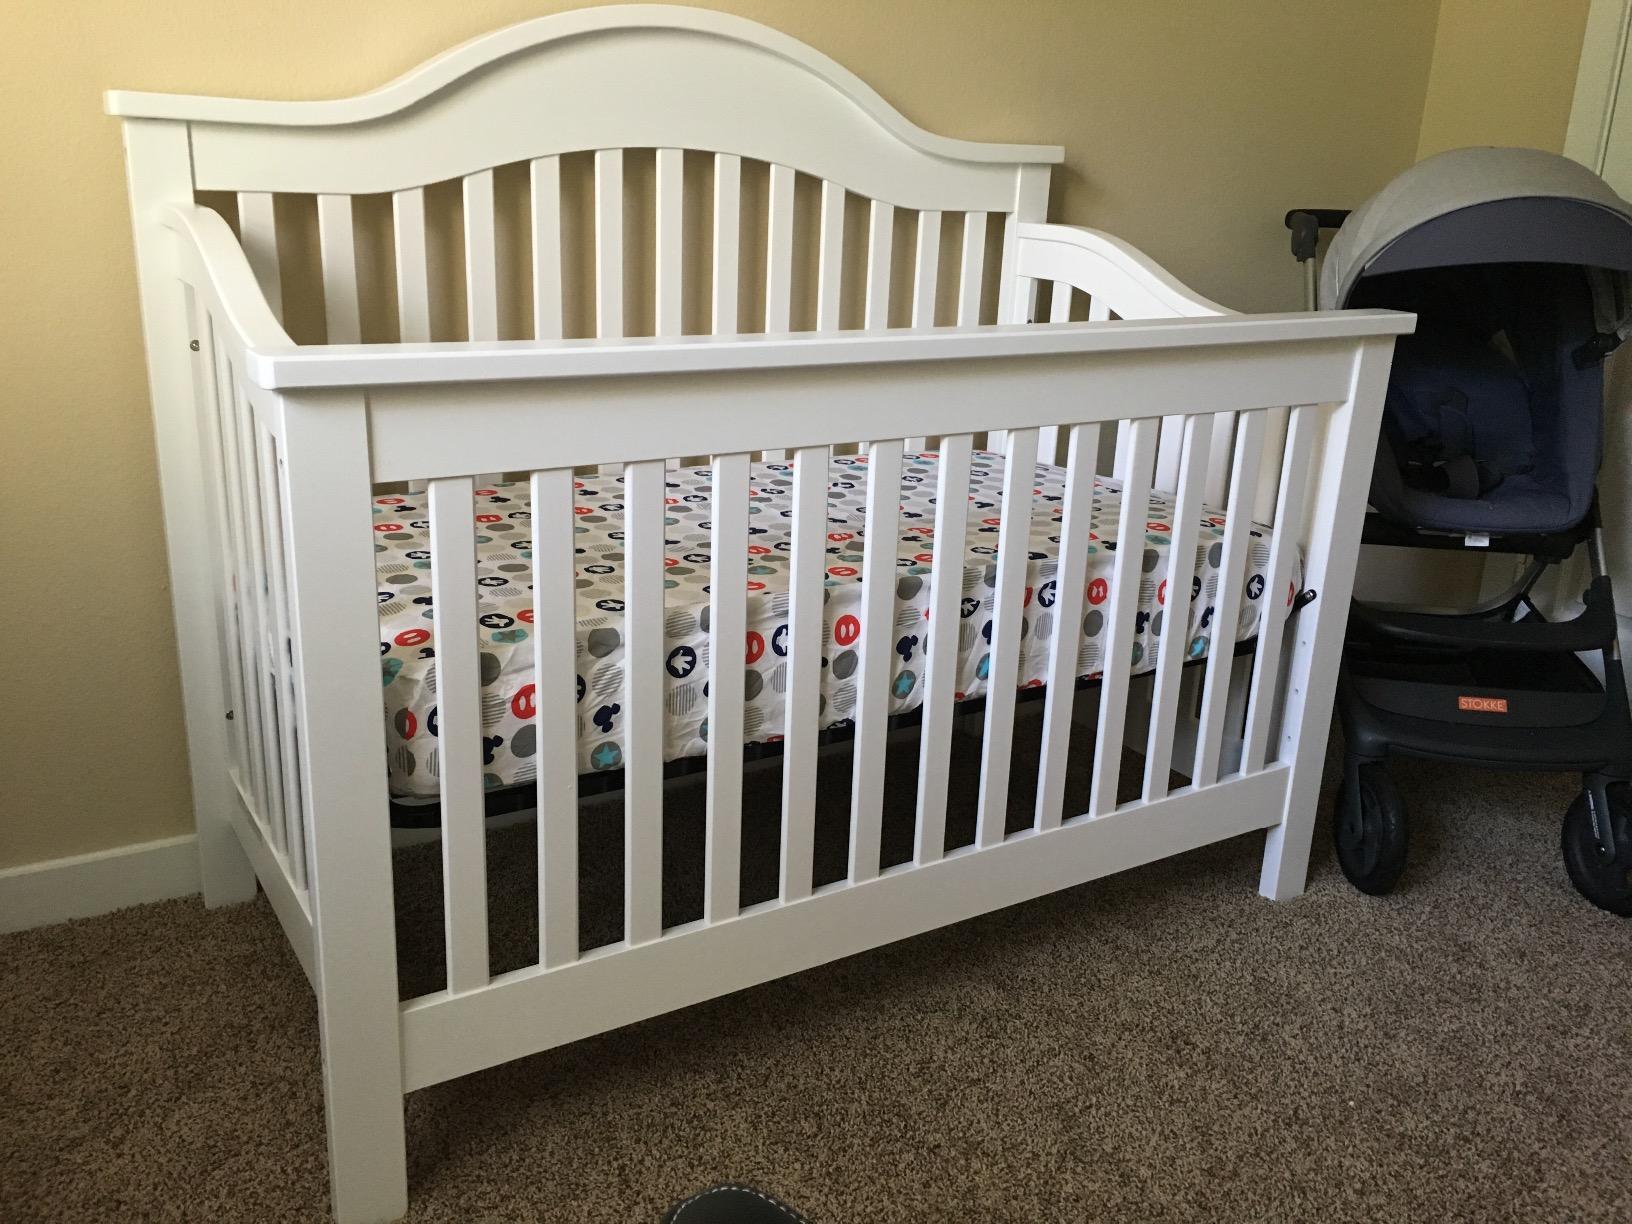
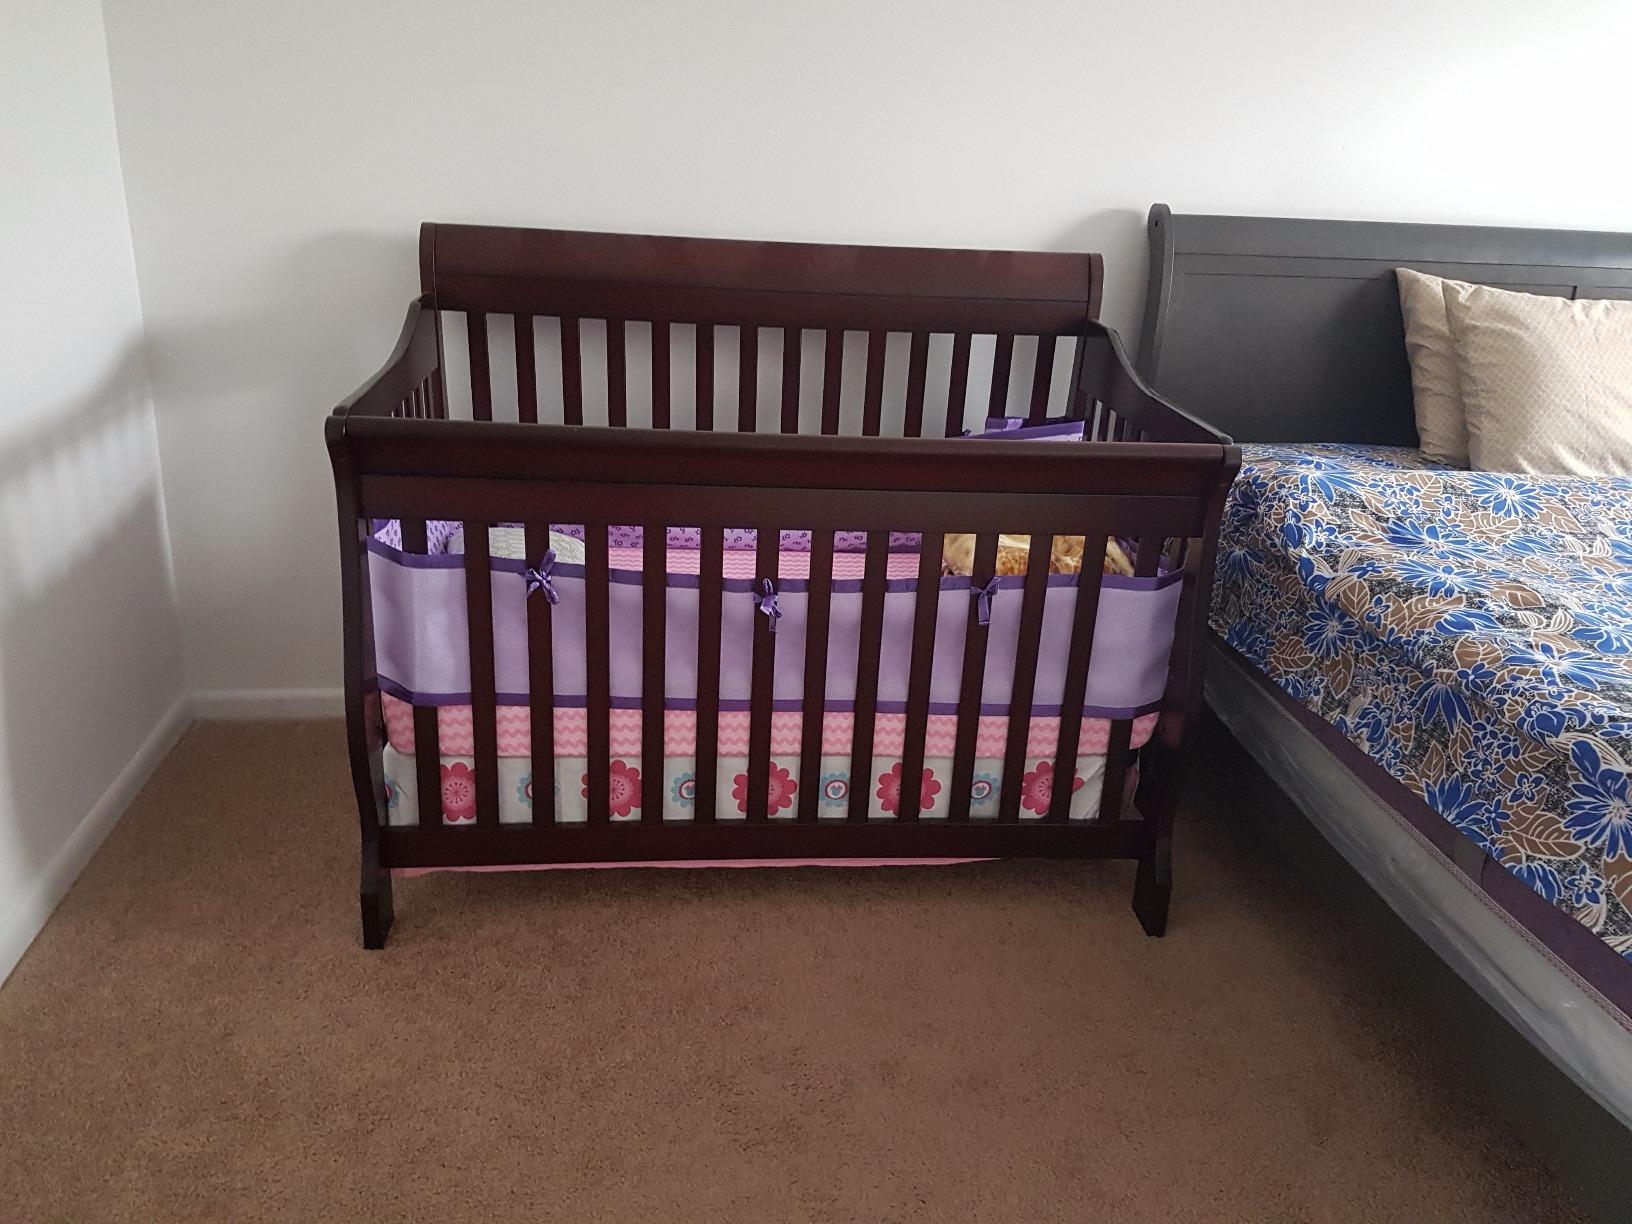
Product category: products_crib
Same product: no